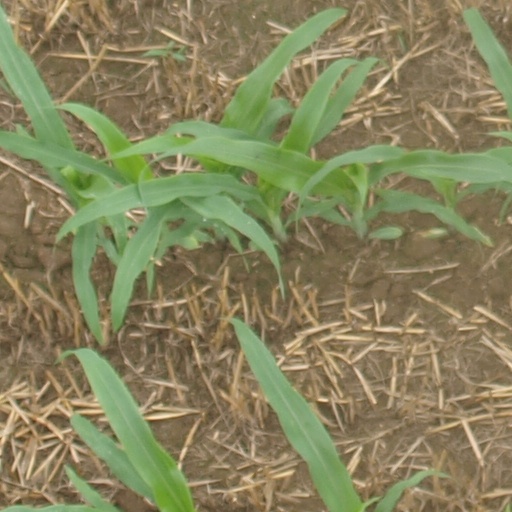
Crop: maize; corn